Bolton, Dickens & Co.

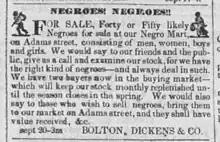
NEGROES! NEGROES!! For sale, forty or fifty likely Negroes for sale at our Negro Mart, on Adams street, consisting of men, women, boys and girls. We would say to our friends and the public, give us a call and examine our stock, for we have the right kind of negroes—and always deal in such. We have two buyers now in the buying market—which will keep our stock replenished until the season closes in the spring. We would also say to those who wish to sell negroes, bring them to our market on Adams street, and they shall have value received, &c. BOLTON, DICKENS & CO. ("Memphis Daily Eagle", September 26, 1849)

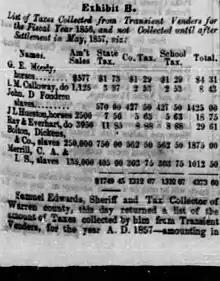
For the fiscal year 1856, Bolton, Dickens & Co. paid $1,875 in taxes on in slave sales in Warren County, Mississippi ("List of taxes collected from transient venders for the fiscal year 1856" "Vicksburg Daily Whig", May 15, 1858)

Bolton, Dickens & Co. was a slave-trading business of the antebellum United States, headquartered in Memphis, Tennessee. Several principals of the firm eventually shot and killed one another as part of a long-running dispute over money, events known as the Bolton–Dickens feud. A Bolton & Dickens account ledger survived the American Civil War and is a valuable primary source on the interstate slave trade.